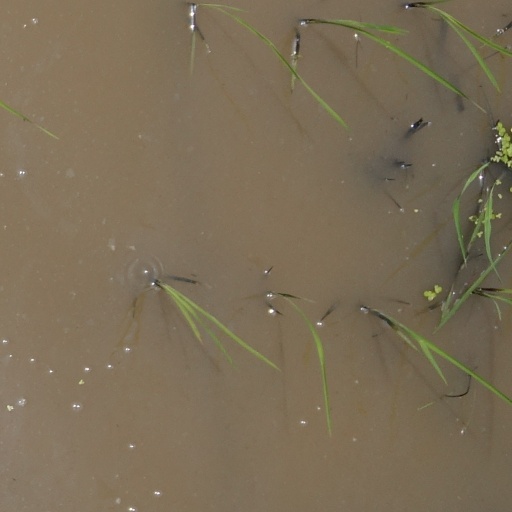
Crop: rice